Ram Hill

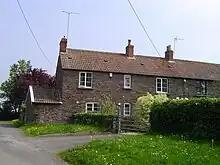
Pennant sandstone miners' cottages on Ram Hill

Ram Hill is a small hamlet that has seen considerable land use change over the recent centuries moving from a traditional agricultural landscape to an active coal mining area by the beginning of the nineteenth century. The population would have increased at that time supported by the introduction of new miner's cottages by the Coalpit Heath Colliery Company.